Nude recreation

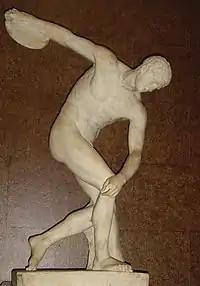
The famous "Discobolus" of Myron

It was a norm in Ancient Greece for athletes to exercise and compete in the nude. The Greek practice to compete and exercise was strongly inspired by their gods and heroes. For the gods and heroes nudity was a part of their identity and a way to display their physical energy and power which the athletes attempted to honour and emulate. Athletes from Greece and from Greek colonies came together for the Olympic Games and the other Panhellenic Games. They competed nude in almost all disciplines with the exception of chariot races, although there are depictions of nude chariot racers.